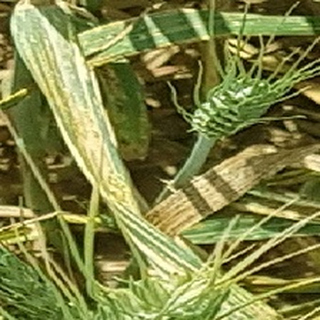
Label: wheat_yellow_rust